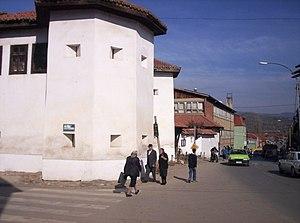
Le Musée régional de Vlasotince, Serbie
Vlasotince est une ville et une municipalité de Serbie situées dans le district de Jablanica. Au recensement de 2011, la ville comptait 15 830 habitants et la municipalité dont elle est le centre 29 669.